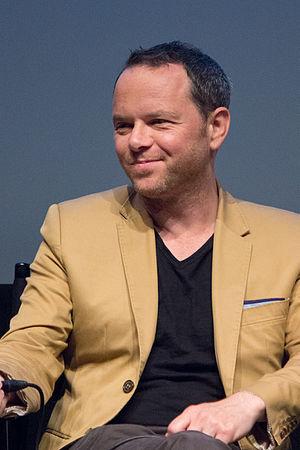
Fargo est une série télévisée américaine créée par Noah Hawley et diffusée depuis le 15 avril 2014 sur la chaîne FX aux États-Unis, et simultanément sur FXX Canada. Elle est basée sur le film du même nom sorti en 1996, écrit et réalisé par les frères Joel et Ethan Coen, producteurs de la série.